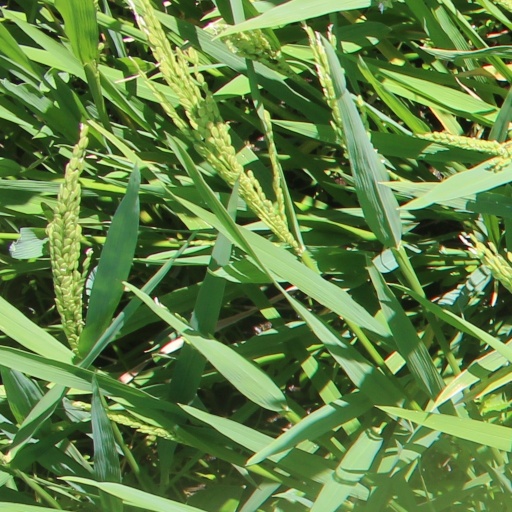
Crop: rice